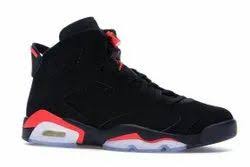
Label: Sneaker